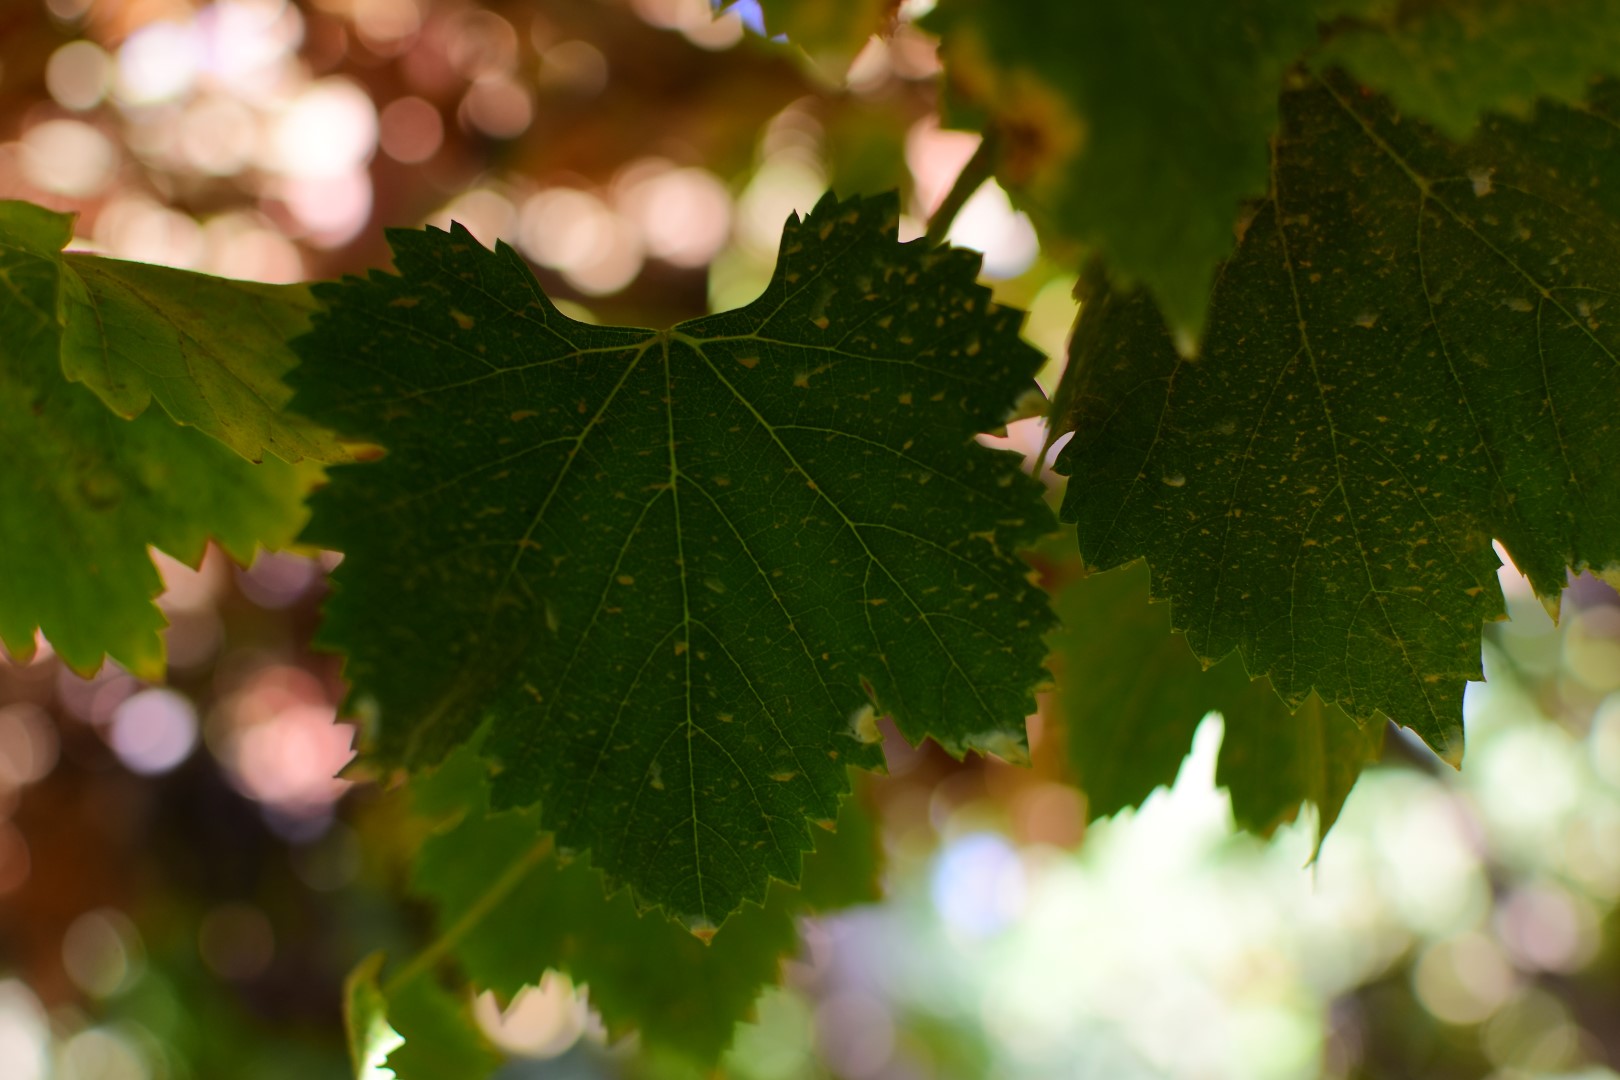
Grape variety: Frinsi